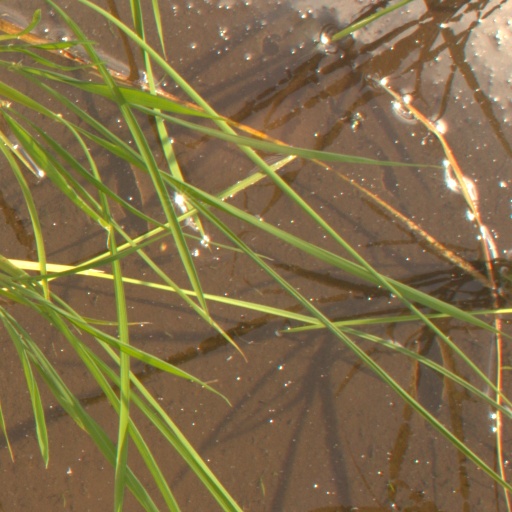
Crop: rice